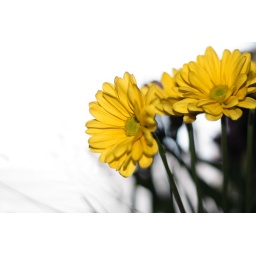
taken on my kitchen table in front of a window